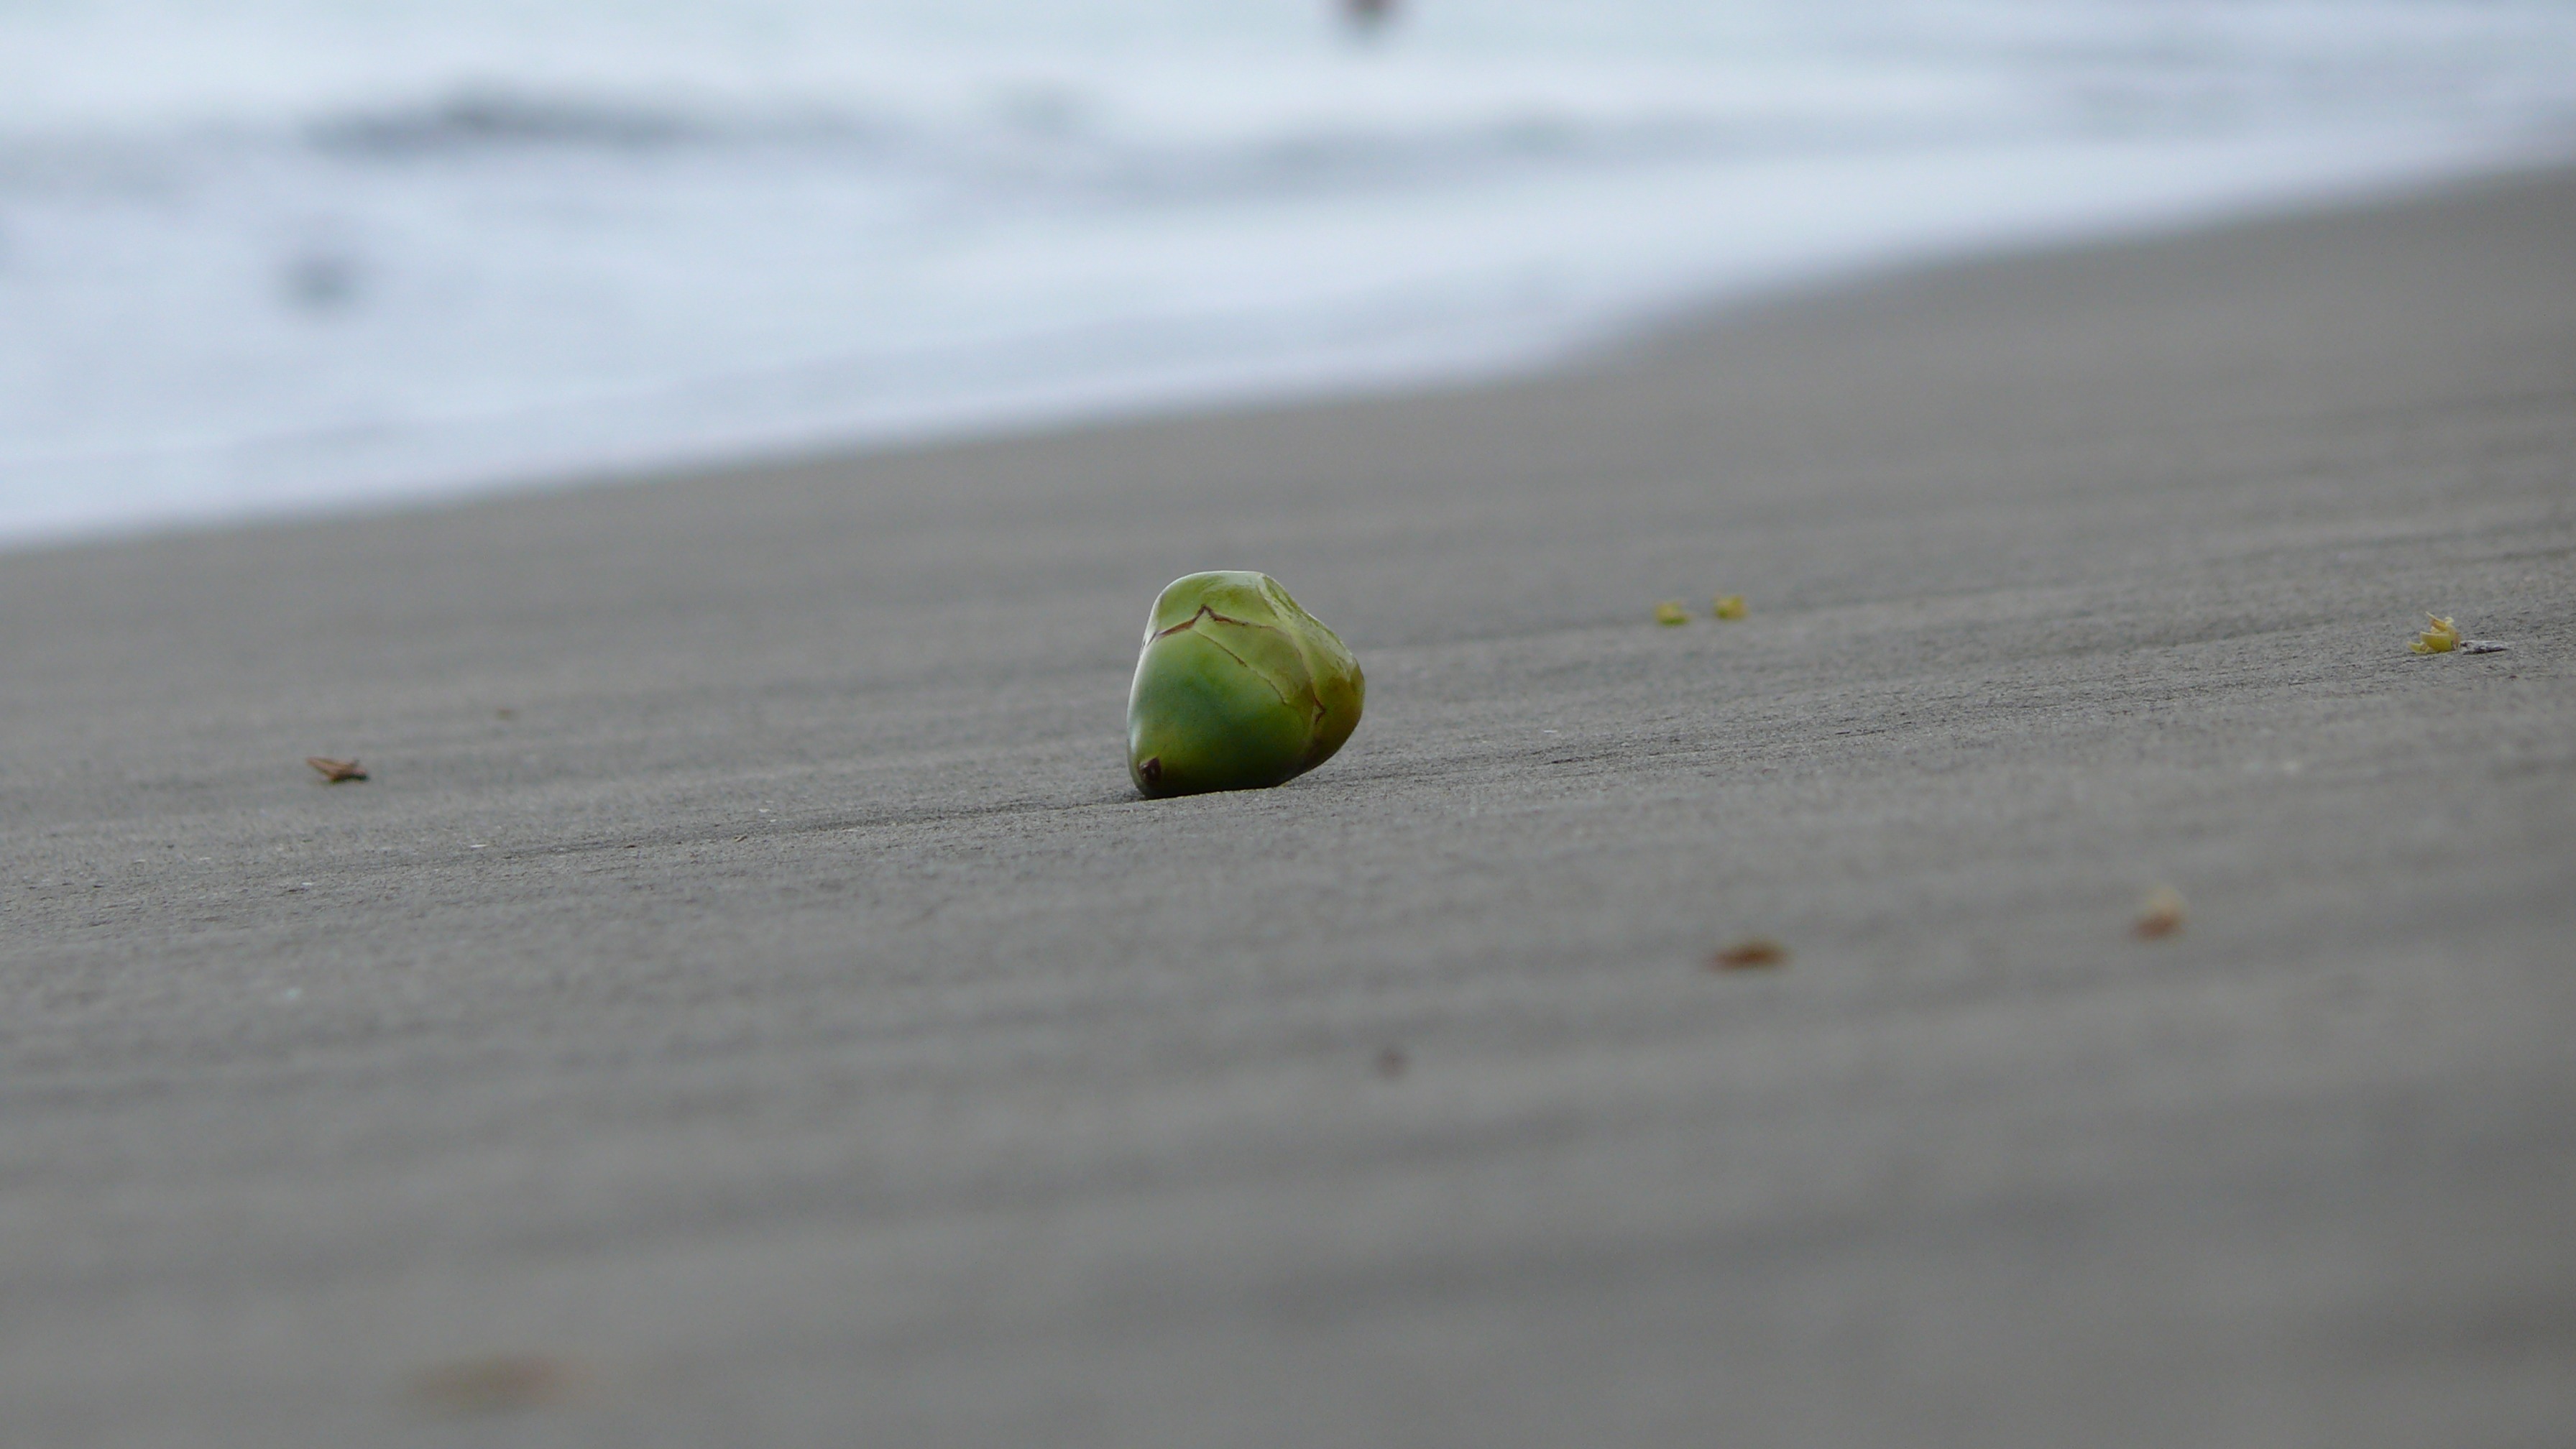
beach, sea, sand, leaf, green, hawaii, invertebrate, close up, coconut, kawaii, macro photography